Nicolette Hellemans

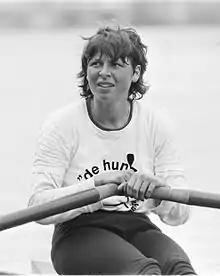
Hellemans in 1984

Nicolette Hellemans (born 30 November 1961) is a former international rower from the Netherlands, who won the silver medal in the women's double sculls at the 1984 Summer Olympics, partnering with her elder sister Greet. At the same Olympics she also won a bronze medal in the women's eight, alongside Marieke van Drogenbroek, Lynda Cornet, Harriet van Ettekoven, Greet Hellemans, Martha Laurijsen, Catharina Neelissen, Anne Quist and Wiljon Vaandrager.